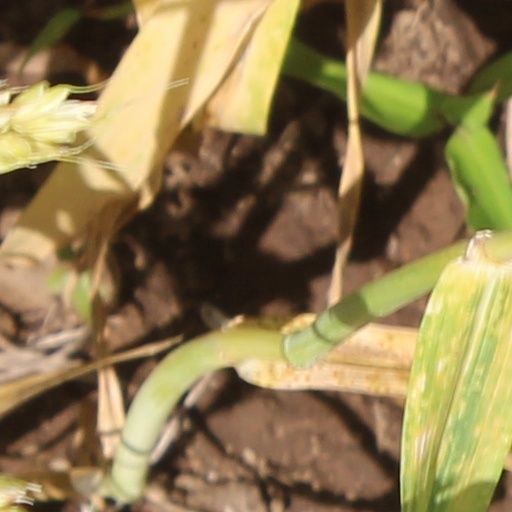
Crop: wheat